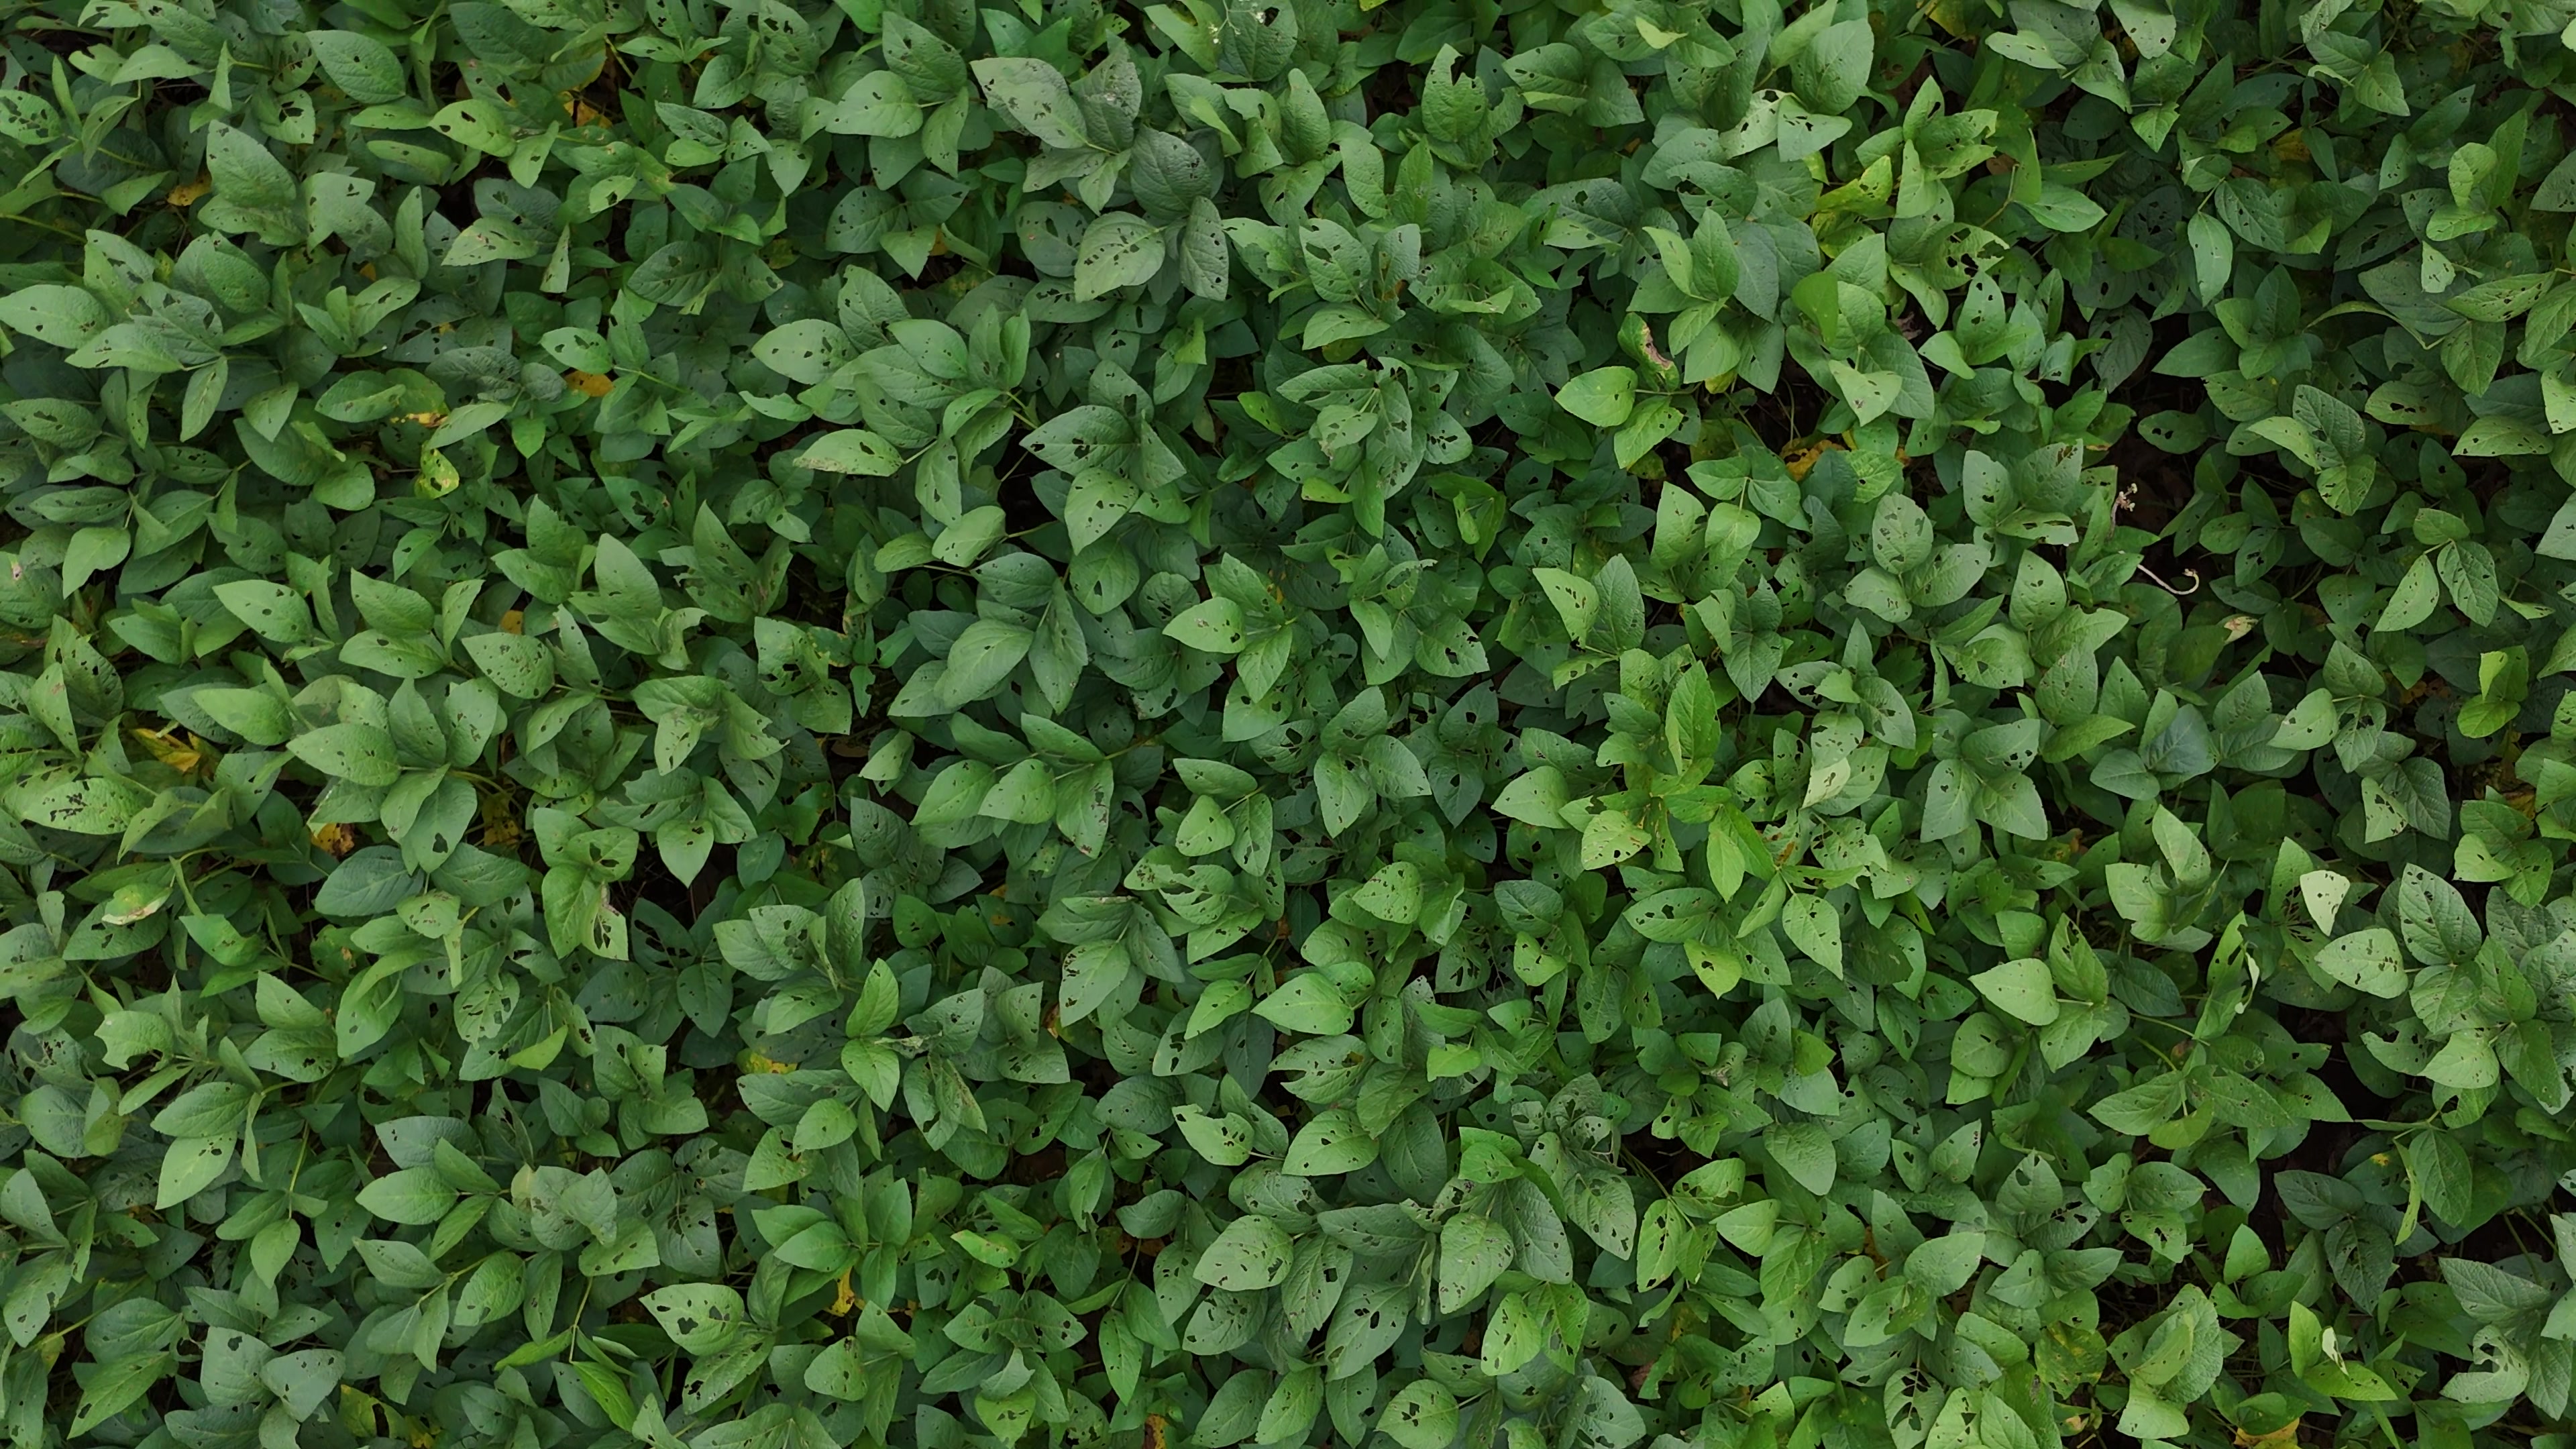
Label: Semilooper_Pest